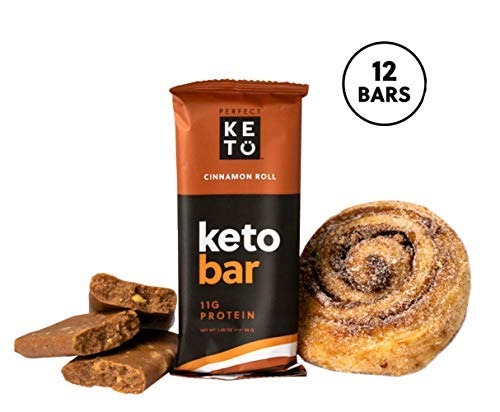
Item Name: Perfect Keto Bars - The Cleanest Low Carb Keto Snacks with Collagen and MCT. No Sugar Added, Keto Diet Friendly - 3g Net Carbs, 17g Fat, 11g Protein - Keto Diet Food Dessert (Cinnamon Roll, 12 Bars)
Bullet Point 1: &#127851 Keto Snack: Contains organic almonds, cocoa butter, stevia, 17g of fat, and more than 11g of grass-fed collagen. A combo of protein and healthy fats will keep you satisfied until your next meal.
Bullet Point 2: &#127851 Healthy & Tempting: When you’re craving a sweet treat, these bars are your best nutritious option. Stay committed to your diet, whether you eat one for breakfast or enjoy as dessert.
Bullet Point 3: &#127851 Grab To Go: Single packaged bars are easy to eat during travel, work, and pre or post-gym. Stash some in your bag, office, or car. Choose from a bulk box of 12 bars, or 3 boxes containing 36 total.
Bullet Point 4: &#127851 Keto Approved: There are no fillers or additives, only clean, quality ingredients that taste great. Available in a variety of flavors, all of which have zero added sugar and only 3 net carbs per bar.
Bullet Point 5: &#127851 Keto-Friendly: Formulated to help you stay keto. We use tapioca fiber comes from the Cassava Plant and is a common alternative to corn syrup and cornstarch.
Product Description: Raise the Bar on Ketogenic Snacks with Perfect Keto Protein Bars! When it comes to desserts, sweets, and snacking, we encounter many temptations on a daily basis. If we indulge, we’ll veer off the keto track, or worse, it can knock us out of ketosis. Perfect Keto Bars are specially formulated to be your no guilt, sweet treat that is packed with nutrients, clean superfood ingredients, and of course, it’s keto diet friendly! Even if you don’t follow a keto lifestyle, it’s still a healthy, all-natural snacking option for adults and kids. Each bar contains 19g of high-quality fats to keep you satiated, and only 3g of net carbs to minimize blood sugar impact. By providing 10g of 100% grass-fed collagen protein, it also helps promote healthy hair, skin, and nails. Unlike traditional energy or protein bars or your typical low carb, low sugar snacks, Perfect Keto Bars combine real food ingredients in a delicious blend that fuels your body and mind for work, workouts, or just working hard to get through your day. Perfect Keto Bars come in an assortment of flavors: Almond Butter Brownie Lemon Poppyseed Salted Caramel Chocolate Chip Cookie Dough You can choose any flavor in one of the following bulk packs: One box with 12 bars Three boxes with 12 bars each, 36 bars total Each individually wrapped bar can be eaten on the go, making them easy to travel with and keep in your backpack, purse, desk or car for when hunger strikes between meals. Add it to your shopping cart now and get snacking in the Perfect Keto way!
Value: 12.0
Unit: Count

Price: 32.99